Marksmanship badges (United States)

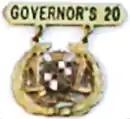
Maryland's Law Enforcement Governor's 20 Badge

Once a year, thousands of U.S. Army and U.S. Air National Guard shooters (champion marksmanship teams from each state) compete against each other at the Winston P. Wilson Rifle and Pistol Championships (a.k.a. the National Guard Small Arms Championships or the WPW Matches), held at the National Guard Marksmanship Training Center at Camp Joseph T. Robinson, Arkansas. Guardsman compete as teams and/or individuals with combat rifles, combat pistols, machine guns, and sniper rifles for top honors within the National Guard. At the conclusion of the WPW Matches, the Chief of the National Guard Bureau awards the Chief's Fifty Marksmanship Badge to the top twenty-one combat rifle, top twenty-one combat pistol, top two machine gun teams, and top two sniper teams.